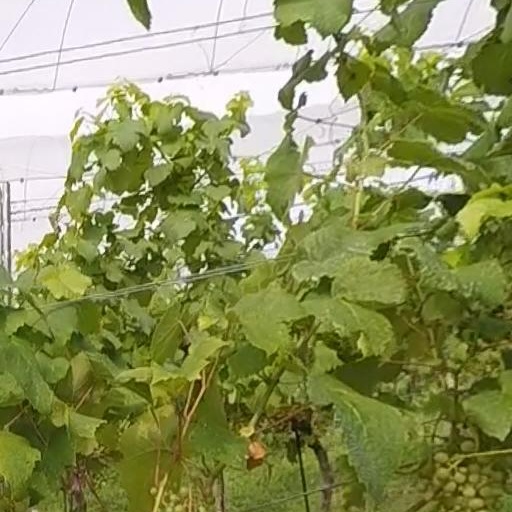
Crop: grape